Byun Ji-hyun

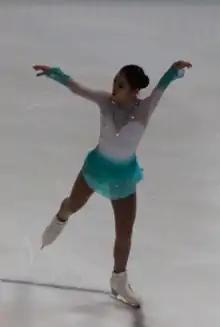
Byun Ji-hyun in 2016

Byun Ji-hyun (born March 9, 1999) is a South Korean former competitive figure skater. She is the 2015 Volvo Open Cup bronze medalist.